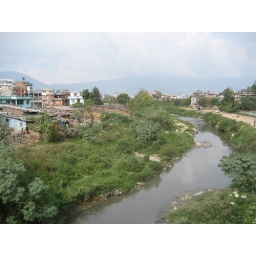
I don't know where I'm coming from, only know where I belong. There's dirty water in my bong.